Yauza (river)

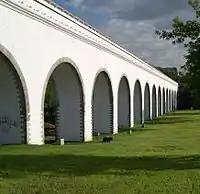
Rostokino Aqueduct crosses the Yauza north from Alekseyevskoye, former country residence of Tsar Alexis of Russia.

Slobodas (settlements) of metalworkers' guilds expanded, and in the 17th century Taganka became the most densely populated, remote area of the city of Moscow. The lower Yauza was used by numerous watermills and public baths tending to the growing population.